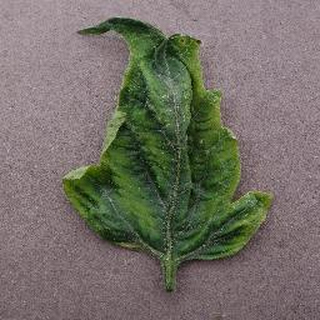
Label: tomato_yellow_leaf_curl_virus